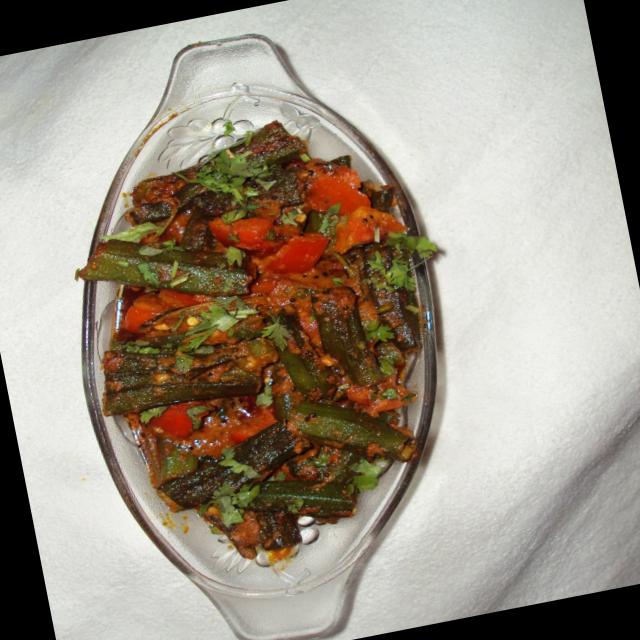
Dish: bhindi_masala